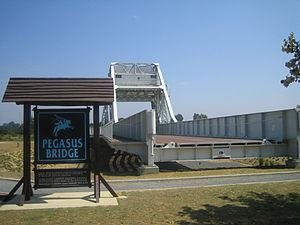
Pegasus Bridge est le nom qu'a reçu, après les opérations du 6 juin 1944 pendant la Seconde Guerre mondiale, le pont de Bénouville en l'honneur des parachutistes britanniques dont le cheval ailé Pégase était l'emblème. Il est inauguré le 11 mars 1945. Il était situé sur le canal de Caen à la mer, en Normandie. Lors de l'opération Deadstick, élément de l'opération Tonga, le nom de code de la prise du pont était Euston 1.
L'Opération Deadstick était le nom de code donné à une opération des troupes aéroportées de la British Army, menée pendant les premières heures du 6 juin 1944, dans le cadre du débarquement allié en Normandie pendant la Seconde Guerre mondiale. L'objectif était de capturer intacts deux ponts en Normandie, qui enjambaient l'Orne et le Canal de Caen, représentant les uniques voies de sortie vers l'est pour les forces britanniques à partir de leur débarquement sur Sword Beach. Les rapports des services de renseignement déclaraient que les deux ponts étaient fortement défendus par les Allemands et étaient déjà câblés et préparés pour une démolition contrôlée. Une fois capturés, les deux ponts devaient être tenus et défendus contre n'importe quelle contre-attaque, jusqu'à ce que la force d'assaut soit relevée par les commandos et l'infanterie, en progression depuis la zone de débarquement britannique.